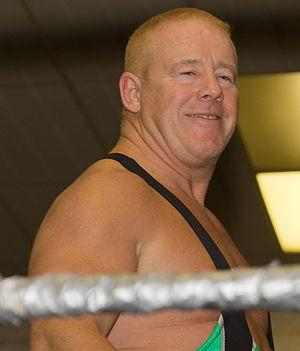
David Edwards Finlay, plus simplement connu en tant que Finlay, est un catcheur nord-irlandais anciennement employé à la World Wrestling Entertainment.